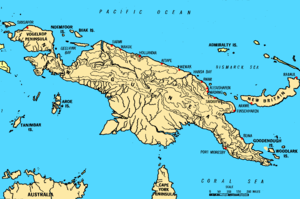
Stillehavskrigen / Krigens forløb / 1944 / Yderligere amerikanske fremstød
Ny Guinea med de vigtigste steder
Stillehavskrigen er en samlet betegnelse for de krige, der opstod som et resultat af Japans ekspansionspolitik i 1930'erne og 1940'erne. Stillehavskrigen foregik dels i Kina og Sydøstasien, dels i store dele af Stillehavsområdet. Fra 1941 blev krigen en del af 2. verdenskrig.